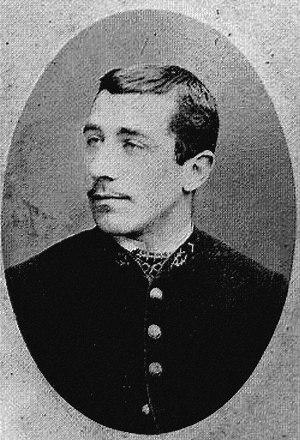
Le lycée Dupuy-de-Lôme est un établissement français d'enseignement secondaire et supérieur, situé au 4, rue Jean Le Coutaller à Lorient. C'est le plus ancien établissement secondaire de Lorient. Institution municipale en 1822, collège municipal en 1823, il ouvre en 1824 une classe préparatoire au concours d'entrée au Collège royal de la Marine. Il va dès lors former un grand nombre de futurs amiraux et vice-amiraux. Collège royal en 1833, collège d'Aumale en 1842, lycée impérial en 1863, lycée de Lorient en 1870, il prend son nom actuel en 1922.